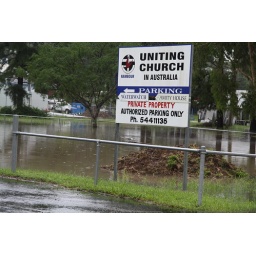
Our church car park all under water